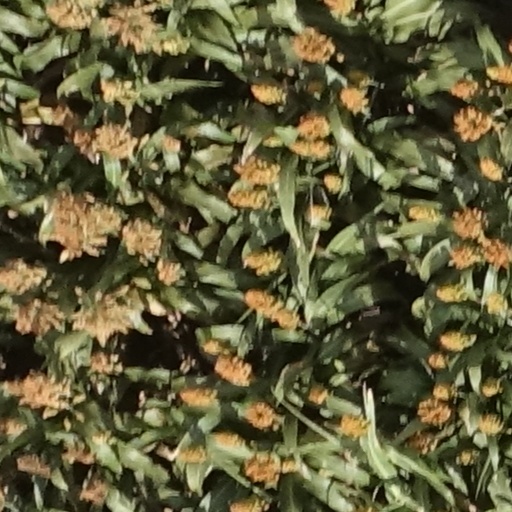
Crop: sorghum